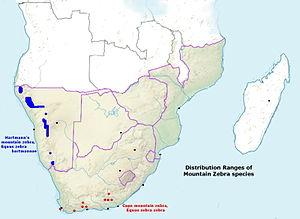
Le zèbre de montagne du Cap est une sous-espèce du zèbre de Montagne. Comme son nom l'indique il vit dans le sud-ouest de l'Afrique du Sud, dans la région du Cap. C'est l'un des mammifères les plus menacés de la planète et il a failli disparaître. Sa population actuelle est en augmentation.